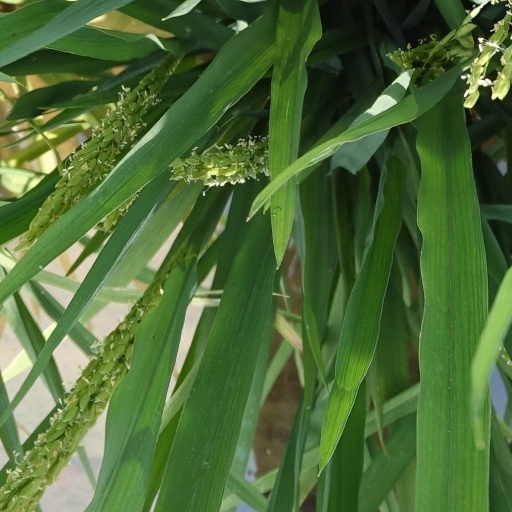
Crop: rice